Anatolia College in Merzifon

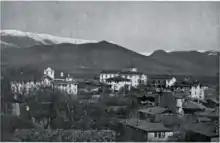
Anatolia College of Marsovan

The Anatolia College in Merzifon or American College of Mersovan was a 4-year college, high school, theological seminary, orphanage and hospital located in the town of Merzifon in the Sivas Vilayet of the Ottoman Empire (in modern-day Amasya Province, Turkey). Classes were offered to both male and female students. Established by American missionaries, the college existed from 1886 to 1924. The college was essentially destroyed during the Armenian genocide in 1915. Closed until 1919, it was subsequently relocated to Thessaloniki, Greece, and still operates as Anatolia College.